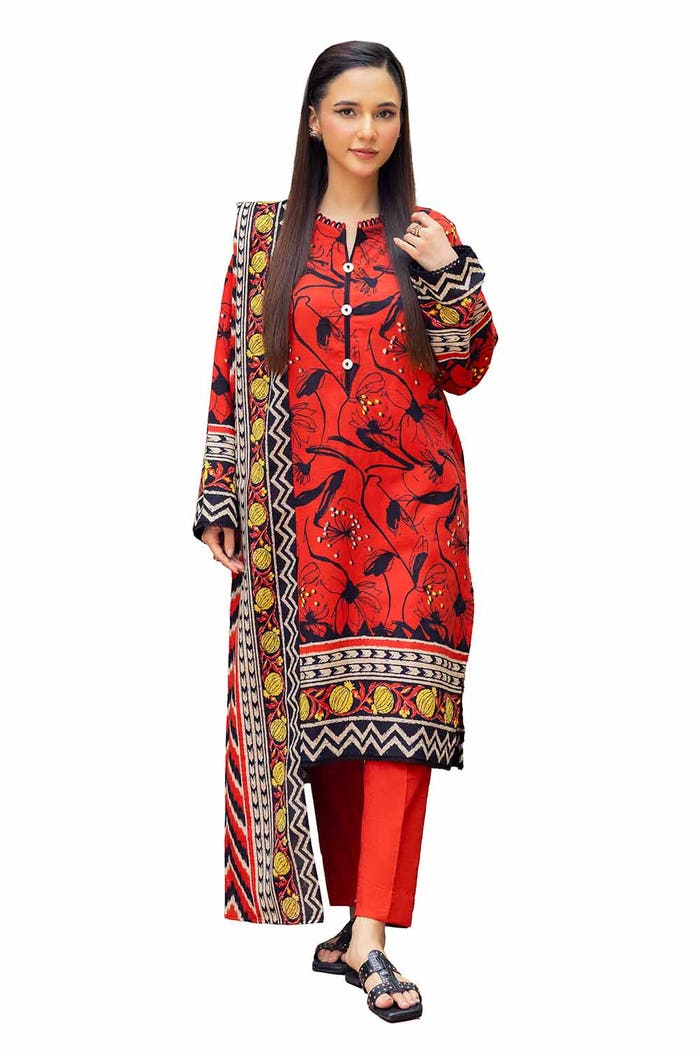
red multi embroidered salwar suit